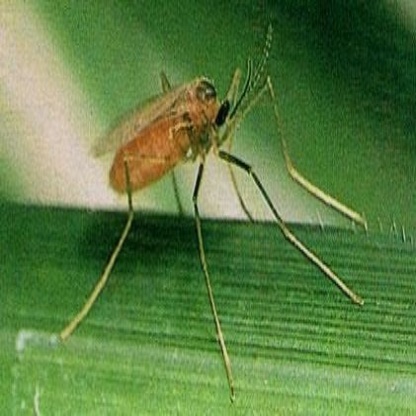
Nhãn: Sâu năn ( Muỗi hành )(Rice Gall Midge)